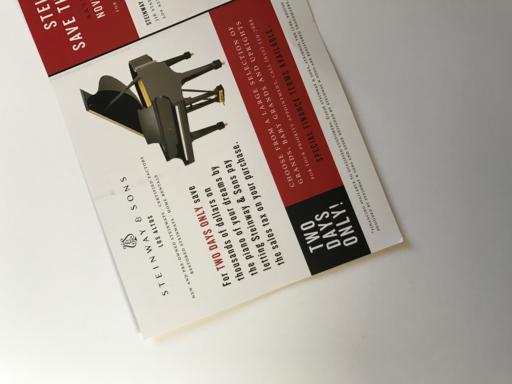
Label: paper